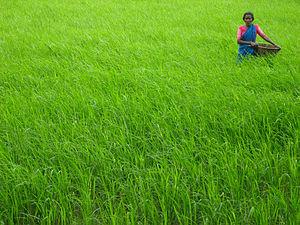
La condition des femmes en Inde a énormément fluctué au gré de l'histoire multimillénaire de ce pays, et de façon diversifiée selon leur groupe religieux d'appartenance. D'une relative égalité avec les hommes aux temps anciens à l'émergence, réforme après réforme, des droits des femmes, l’histoire des femmes indiennes a connu de multiples bouleversements. Dans l’Inde d'aujourd'hui, les femmes occupent des postes importants, et même ceux de présidente du pays, de Première ministre, de présidente du Parlement de l'Inde et chef de l'opposition. En 2011, la présidente de l’Inde, la présidente du Parlement ou encore la chef de l'opposition au Lok Sabha sont toutes des femmes.